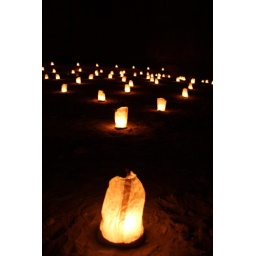
Tea lights in brown paper bags, Petra by night